APOBEC1

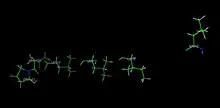
These residues (Leu-182 to Pro-191) are necessary for dimerization of APOBEC1, which is necessary to form the correct enzyme complex with ACF. During experimentation, substituted leucine and isoleucine residues significantly reduced the deamination of cytosine.

ACF binds to the mooring sequence, which puts A1 in position to edit the correct residue. By converting cytosine to uracil, A1 changes the codon from CAA, which codes for glutamine during transcription, to UAA, a stop codon. This stop codon yields the much shorter protein ApoB48 instead of ApoB100, as the mRNA is predisposed to transcript. The editing amount, or expression, of A1 performs is correlated with the insulin concentration in the nucleus, the site of modification. Tests involving A1 mutants with various deleted amino acid sequences have shown that editing activity is dependent on residues 14 to 35. Like all APOBEC proteins, A1 coordinates a zinc atom with two cysteine and one histidine residues that serve as a Lewis acid. Hydrolytic deamination of the cytosine amine group then occurs, catalyzed by the proton transfer from the nearby glutamic acid residue, and the enzymatic structure is conserved by a proline residue.